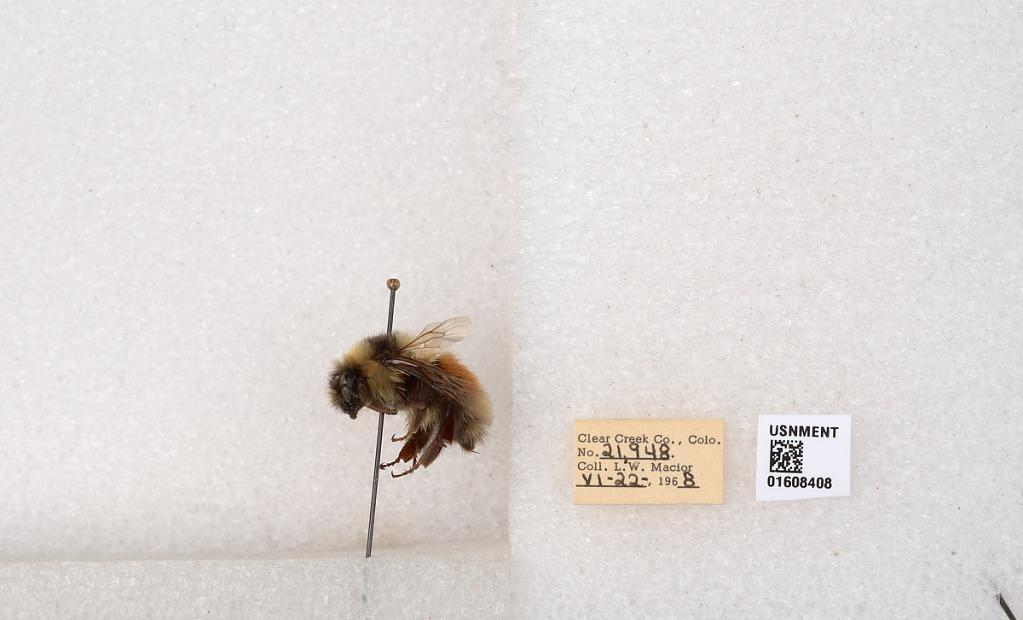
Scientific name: Bombus (Pyrobombus) sylvicola Kirby
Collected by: L. Macior
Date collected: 1968-6-22
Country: United States
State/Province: Colorado
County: Clear Creek
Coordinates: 39.6891, -105.644